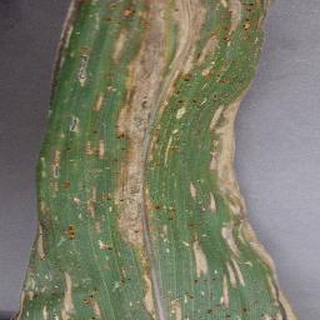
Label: corn_cercospora_leaf_spot